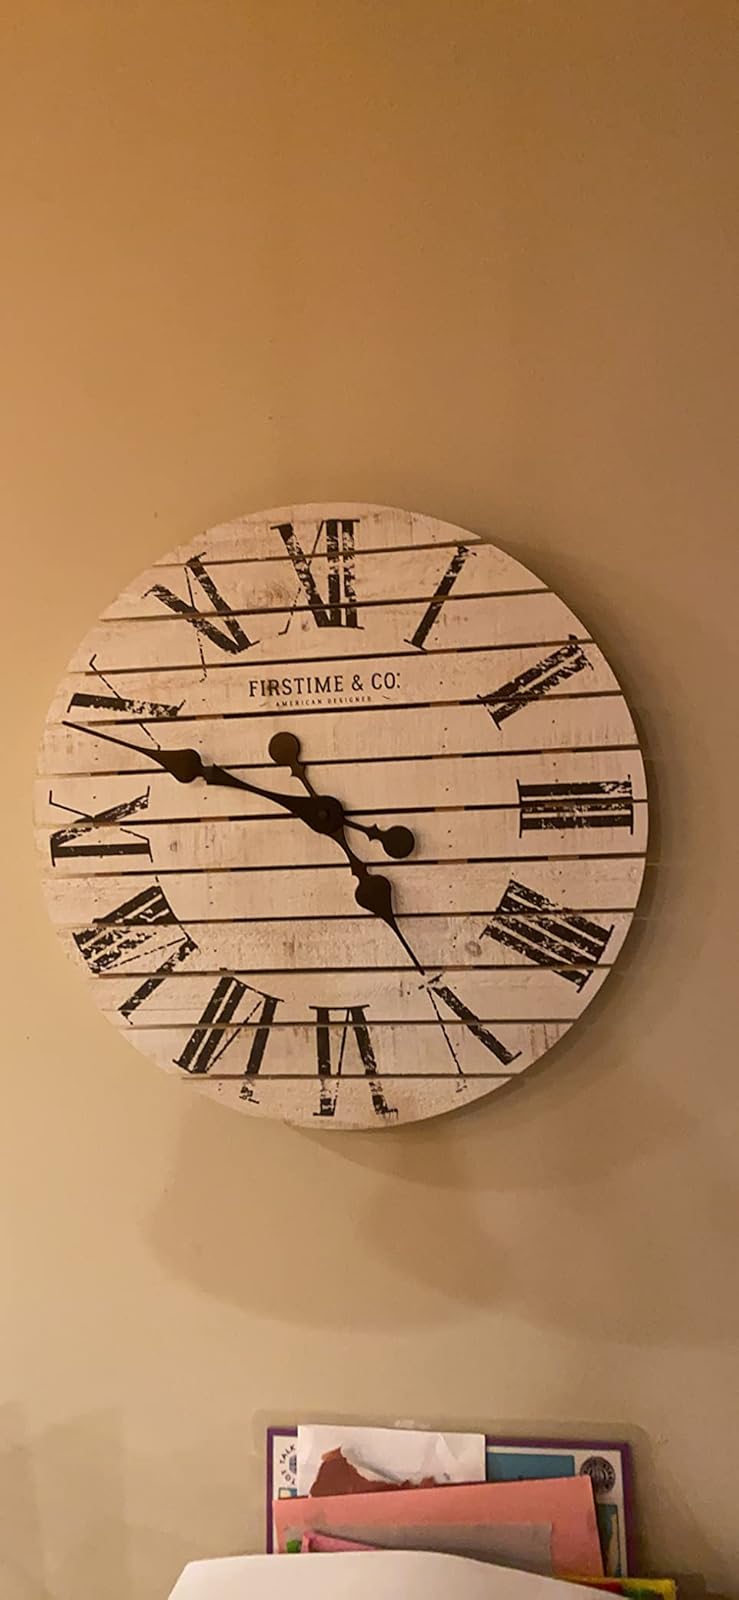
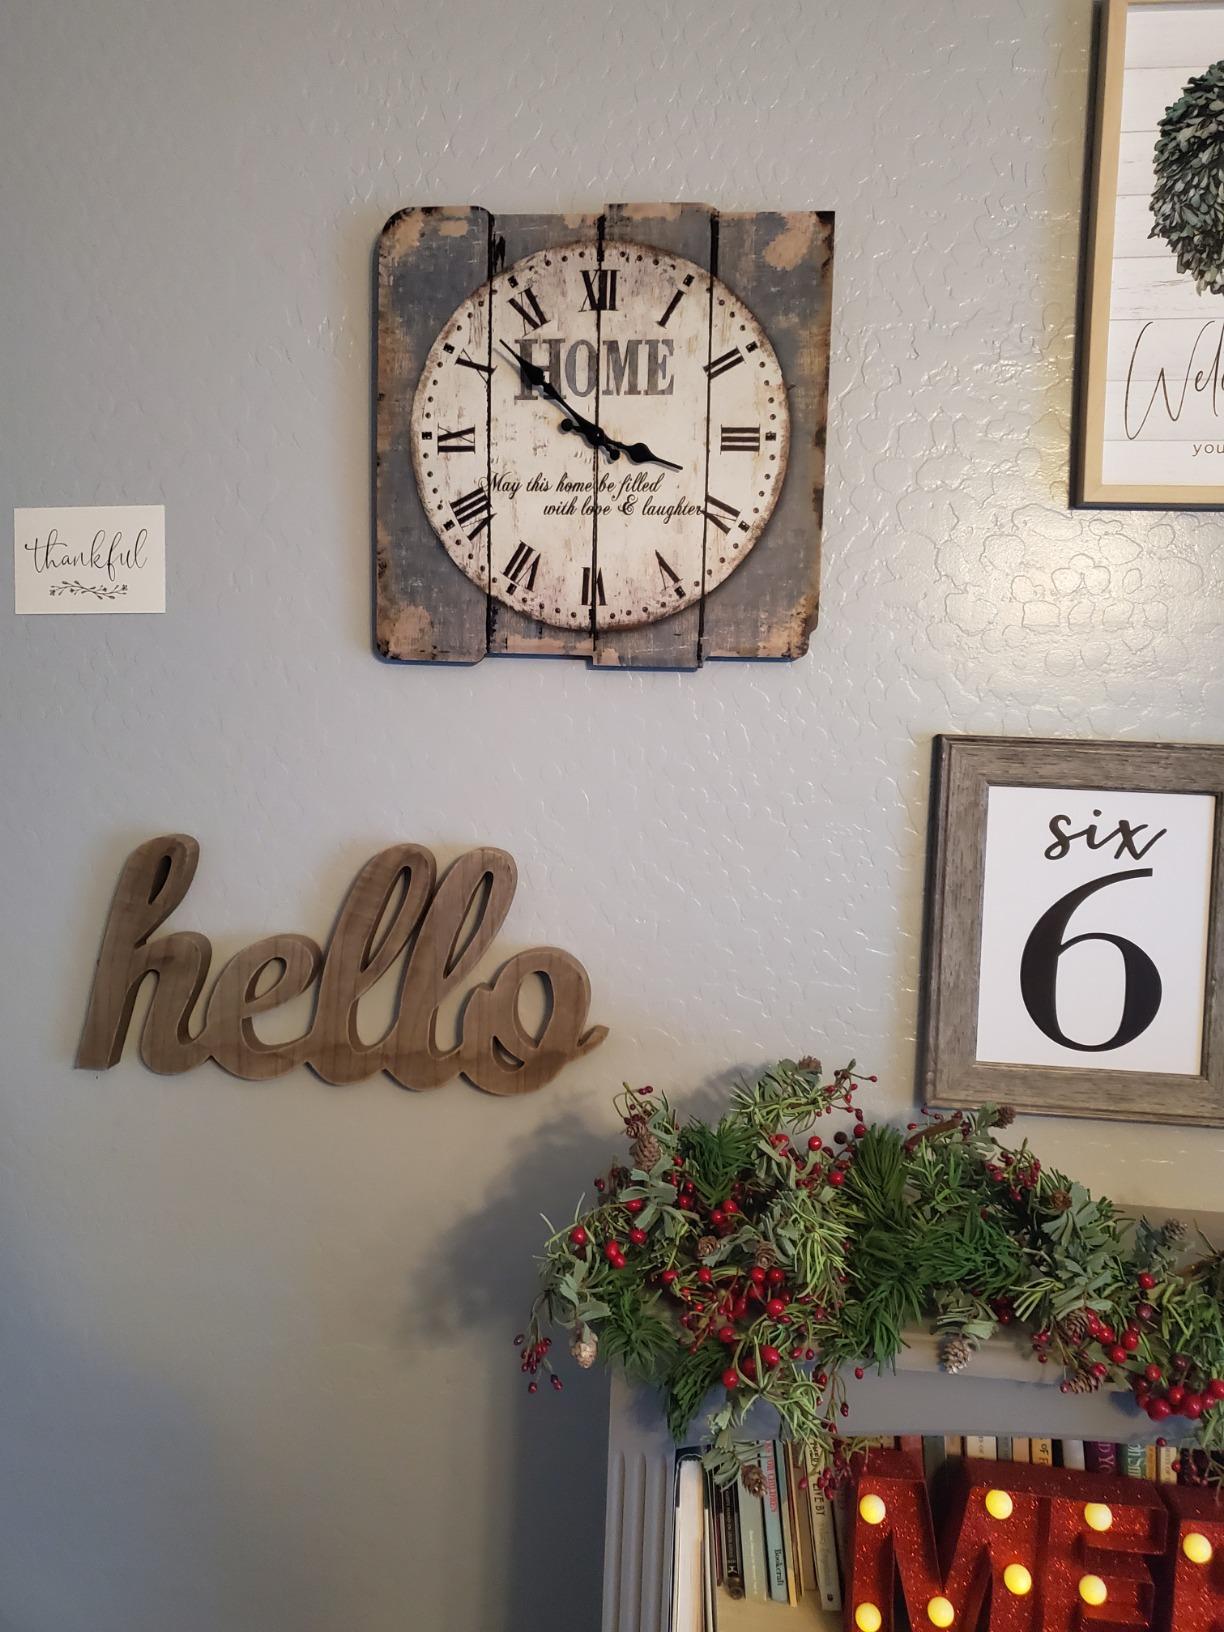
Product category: clock
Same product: no